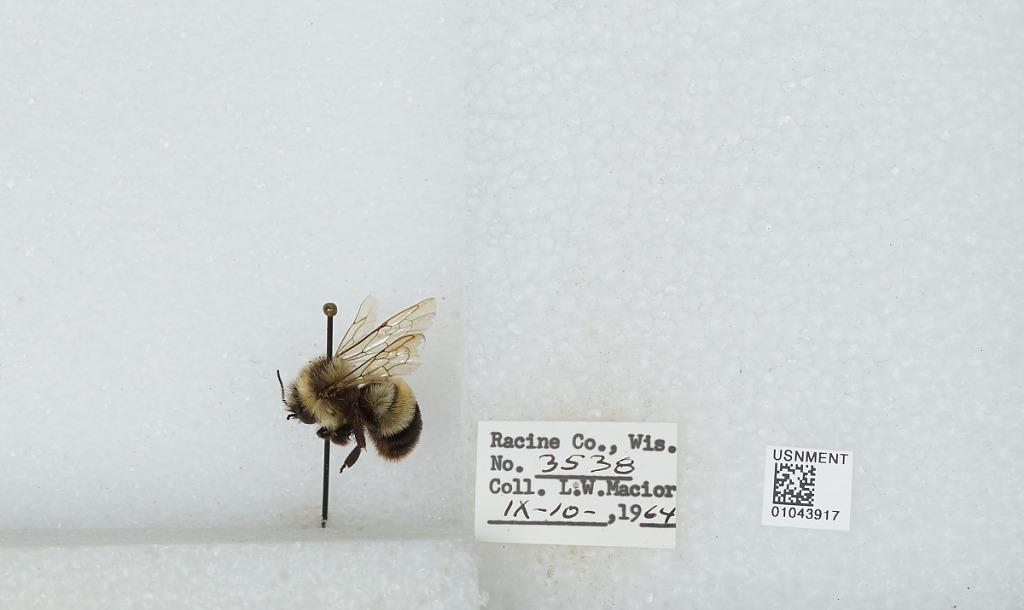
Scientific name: Bombus (Bombus) affinis Cresson
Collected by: L. Macior
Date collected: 1964-9-10
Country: United States
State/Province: Wisconsin
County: Racine
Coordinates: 42.78, -87.76